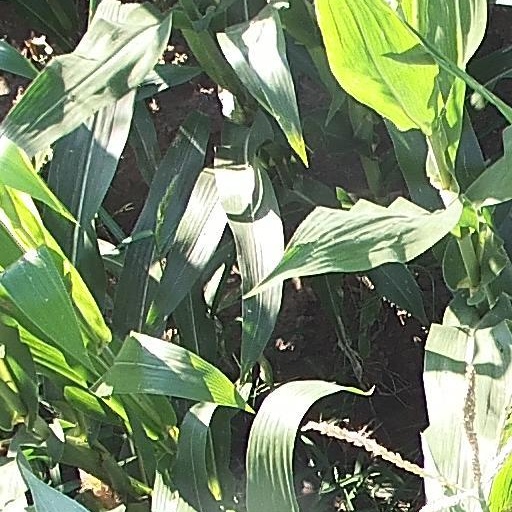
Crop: maize; corn